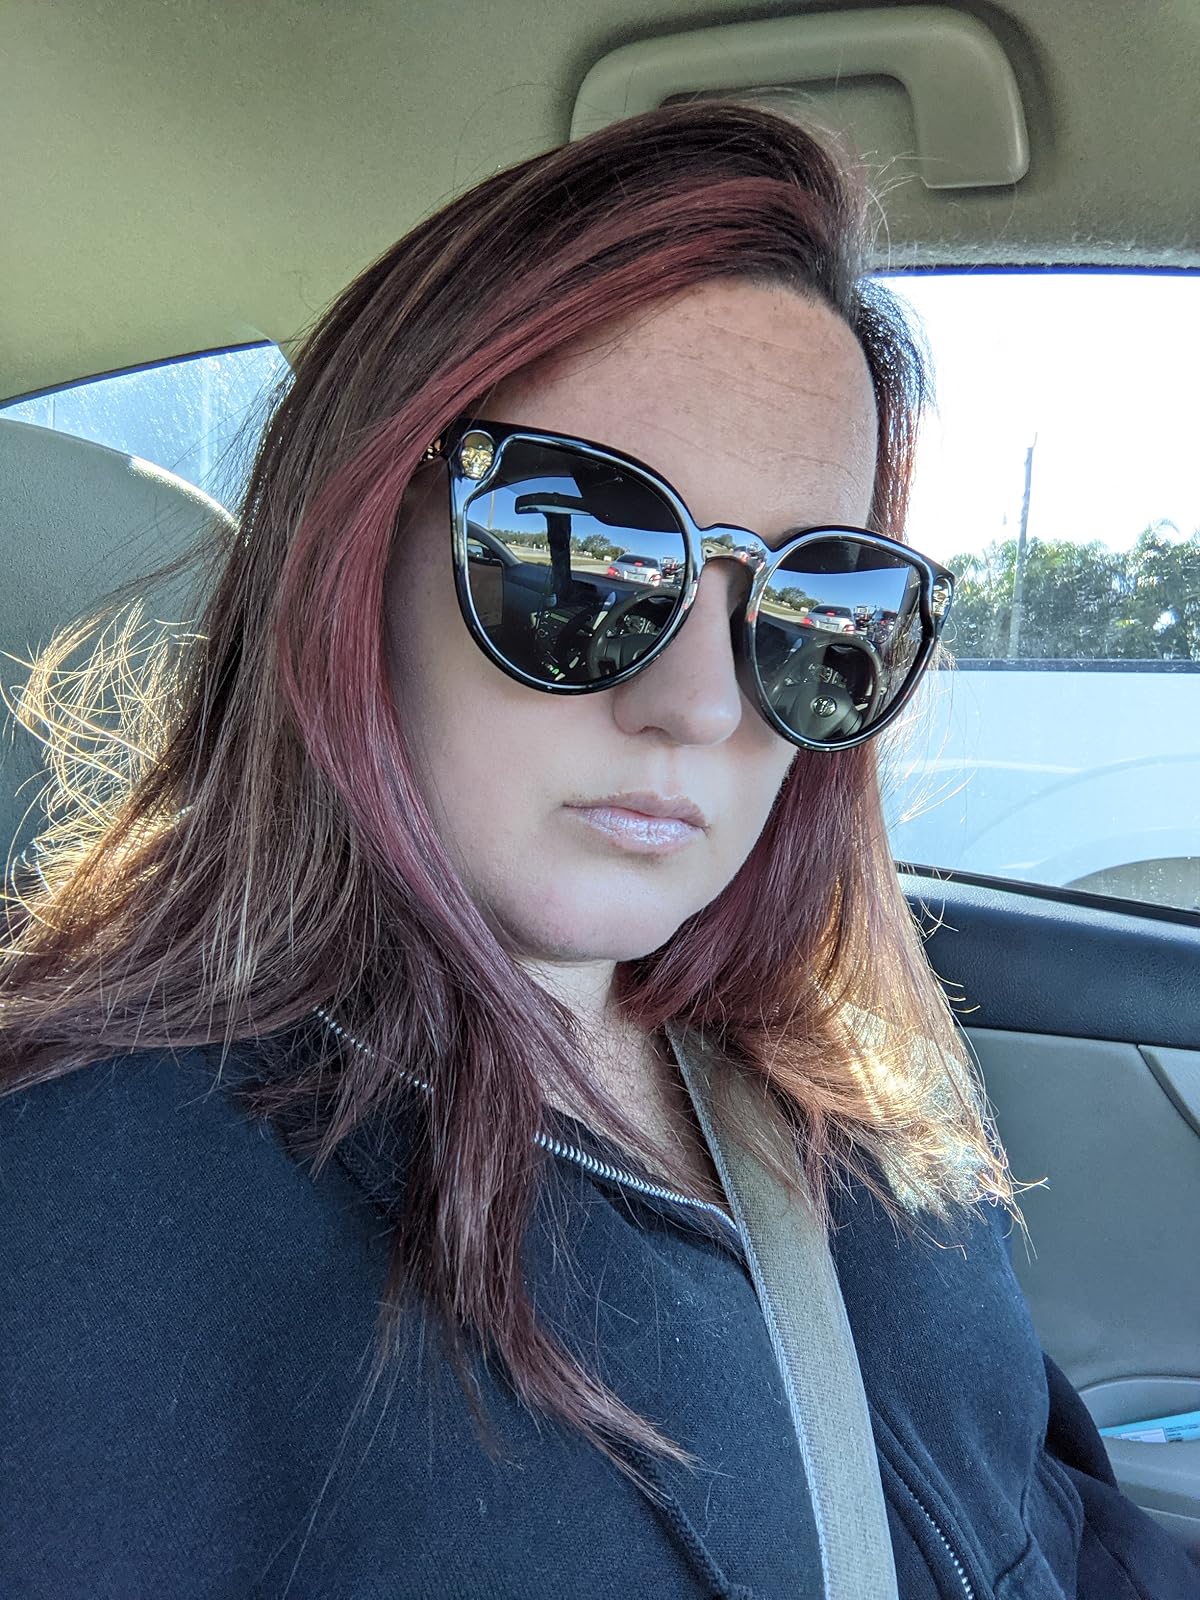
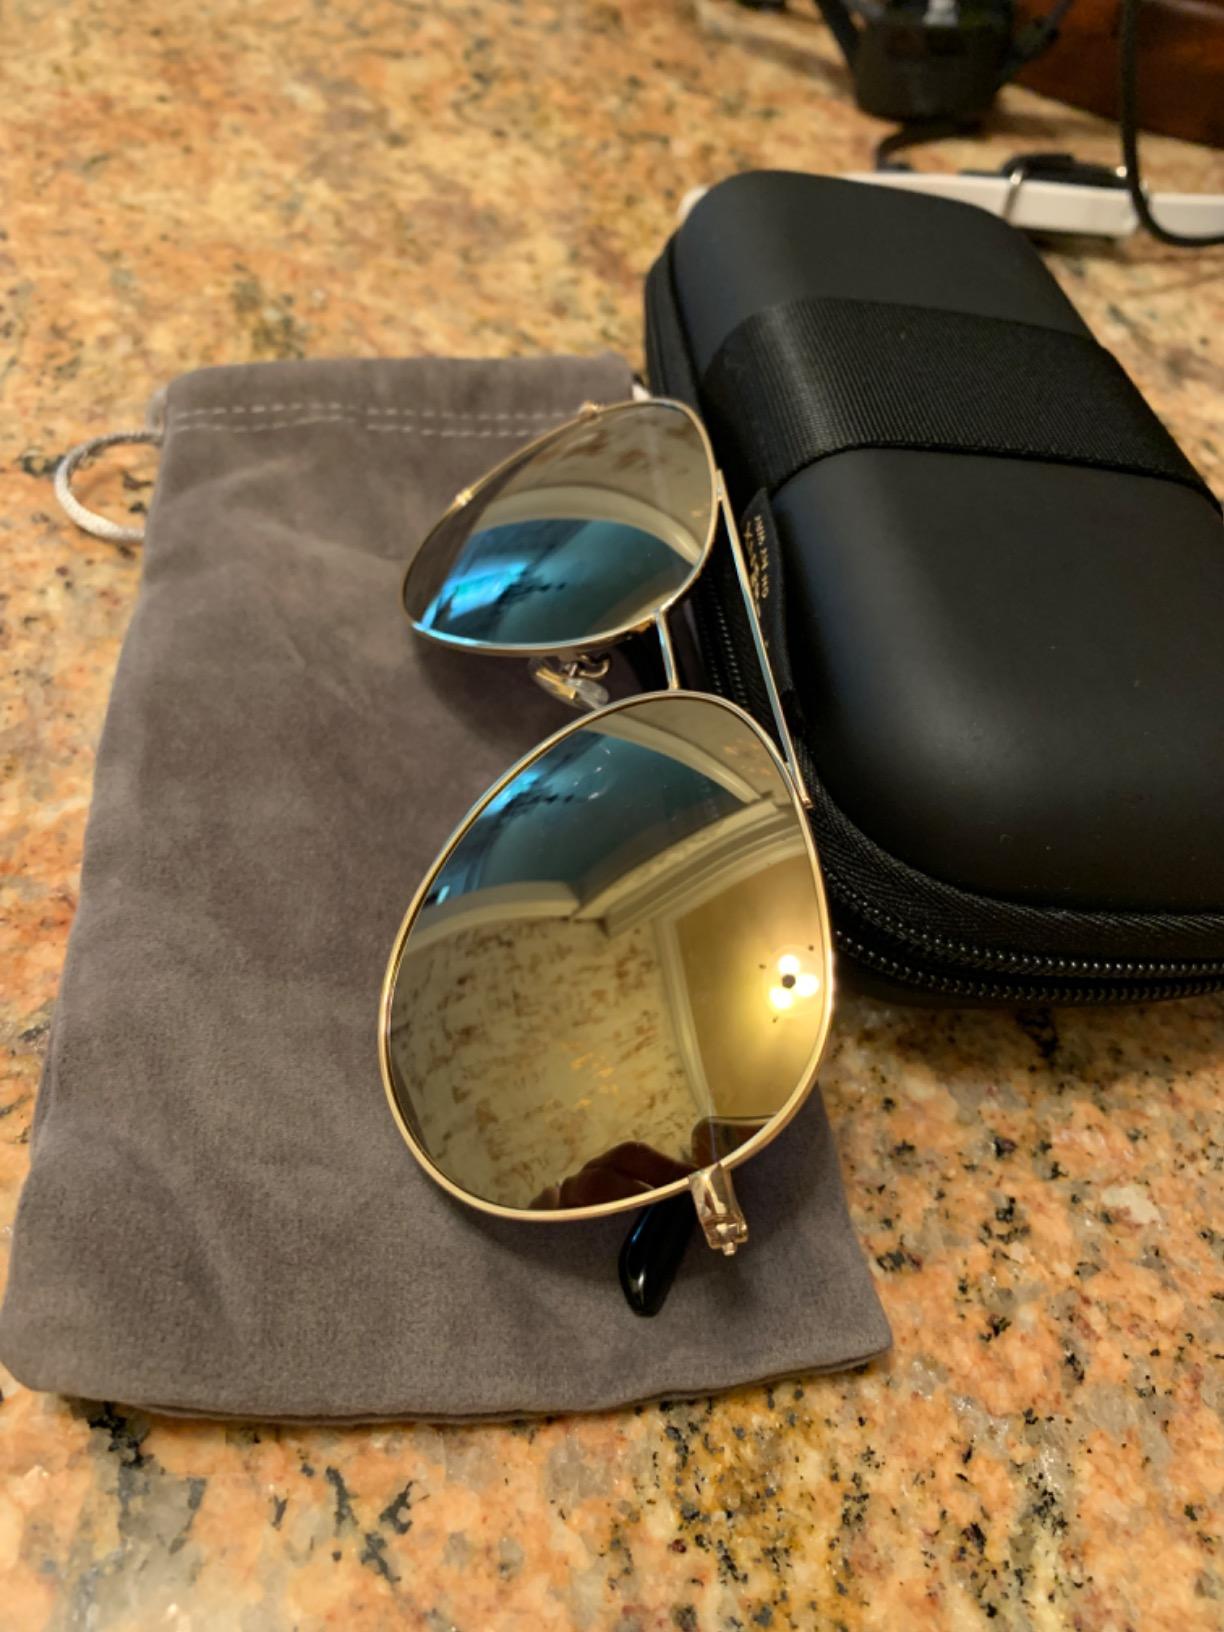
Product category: accessories_sunglasses
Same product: no